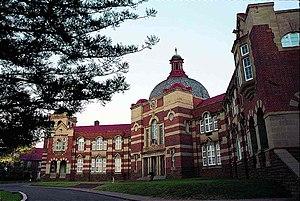
Brooklyn est une banlieue résidentielle de la classe moyenne supérieure de la ville de Pretoria, en Afrique du Sud. Elle est située entre l'université de Pretoria et les quartiers de Menlo Park, de New Muckleneuk et Waterkloof.